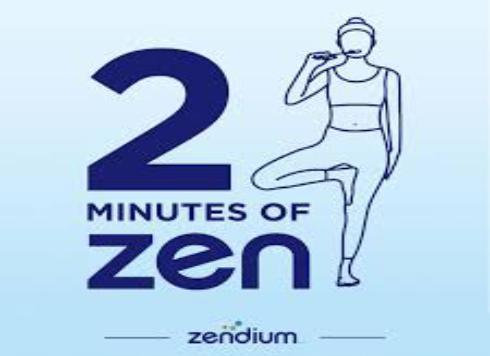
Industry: Medical